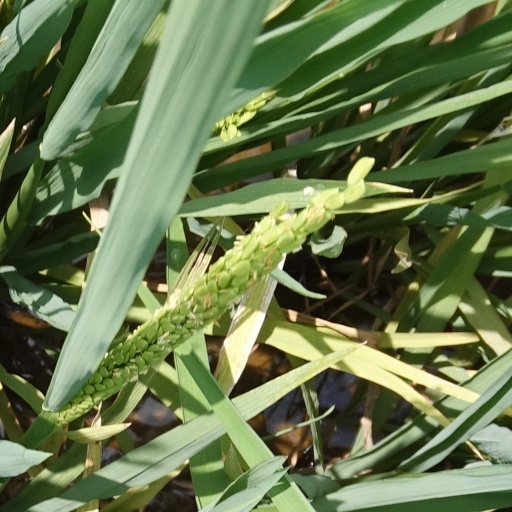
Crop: rice